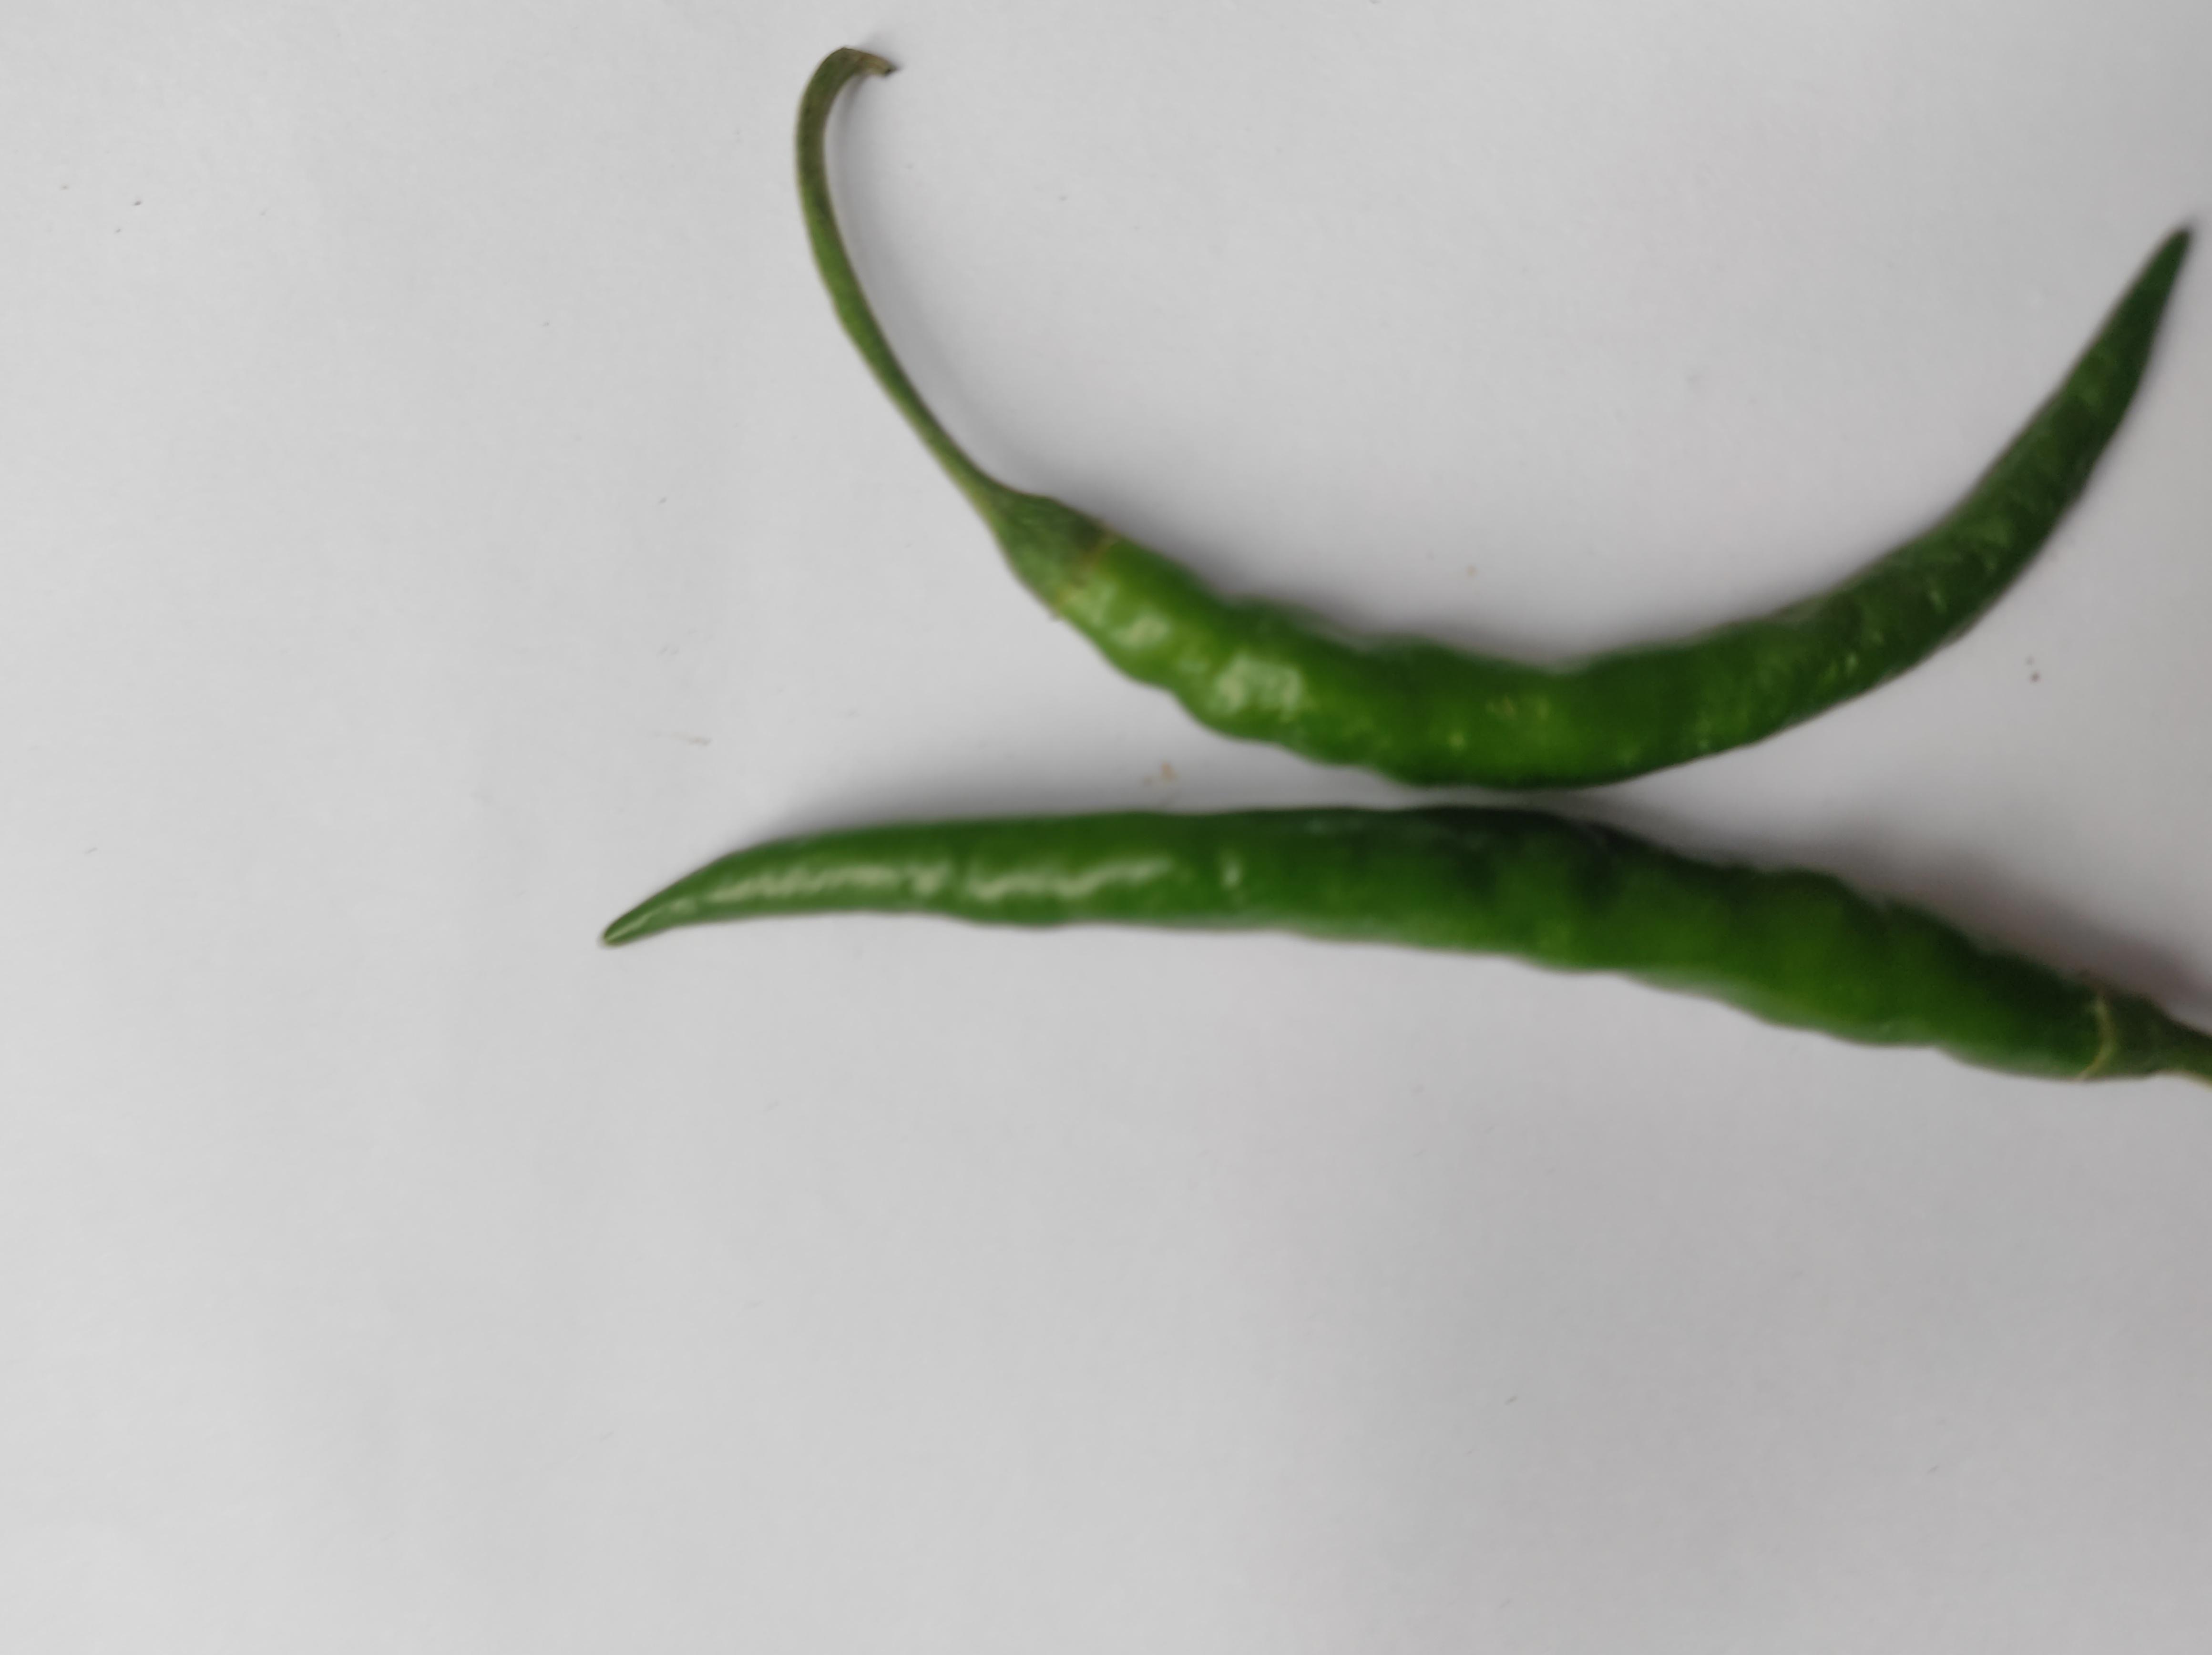
Label: Green Chili